Anonymity

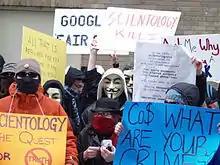
Protesters outside a Scientology center on February 10, 2008, donning masks, scarves, hoods, and sunglasses to obscure their faces, and gloves and long sleeves to protect them from leaving fingerprints.

Anonymity describes situations where the acting person's identity is unknown. Anonymity may be created unintentionally through the loss of identifying information due to the passage of time or a destructive event, or intentionally if a person chooses to withhold their identity.